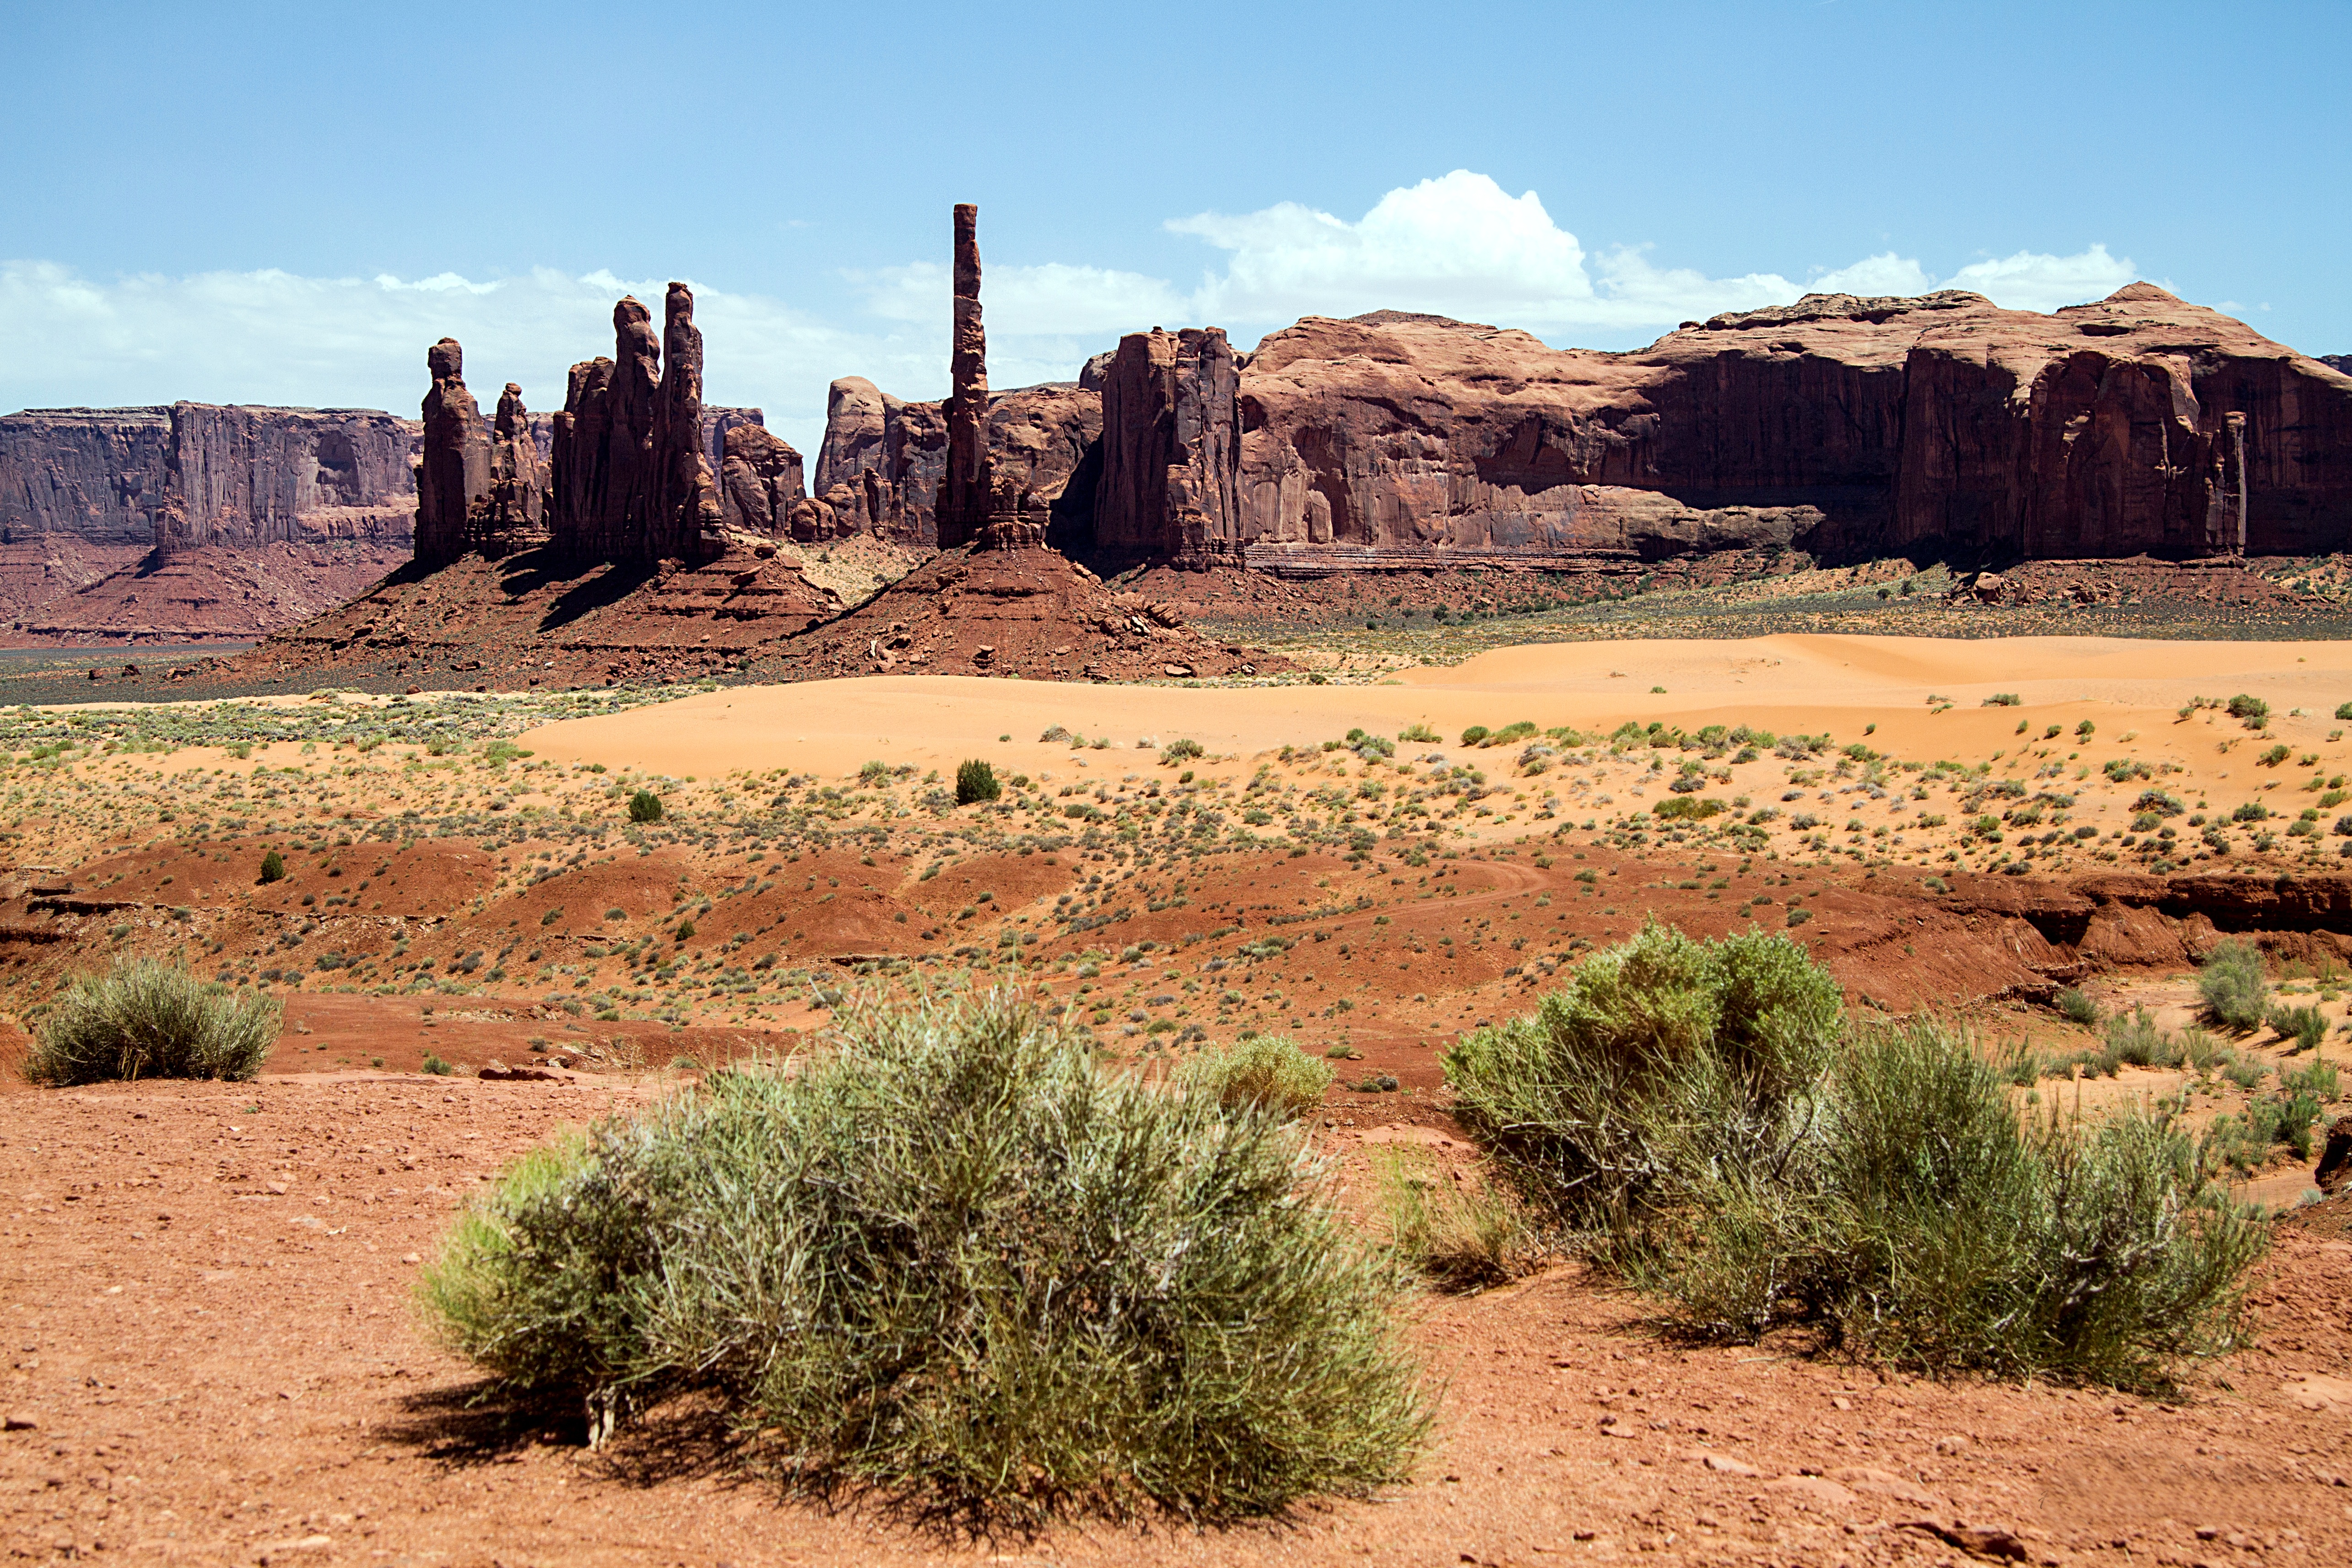
landscape, rock, wilderness, mountain, desert, valley, arch, usa, soil, canyon, national park, savanna, arizona, west, geology, utah, badlands, plateau, navajo, ecosystem, sahara, wadi, butte, landform, monument valley, wild west, ancient history, natural environment, geographical feature, aeolian landform, mountainous landforms